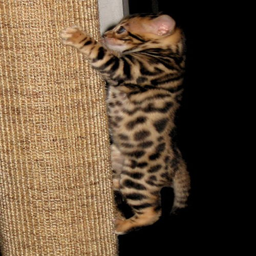
this has to be my next kitten !